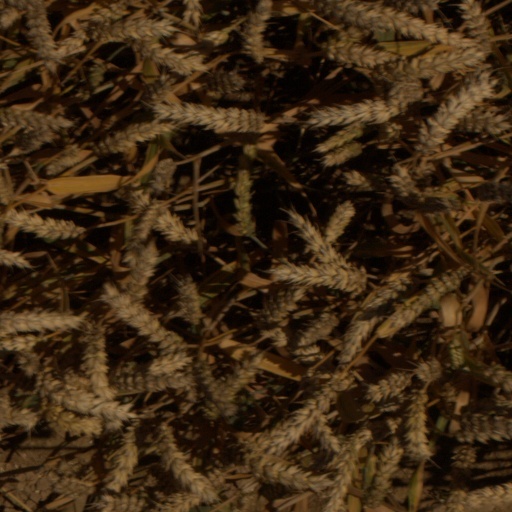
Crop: wheat